Brad Wieck

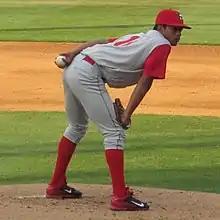
Wieck with the Brooklyn Cyclones in 2014

Bradley Michael Wieck (born October 14, 1991) is an American professional baseball pitcher who is a free agent. He has previously played in Major League Baseball (MLB) for the San Diego Padres and Chicago Cubs.